De Blob

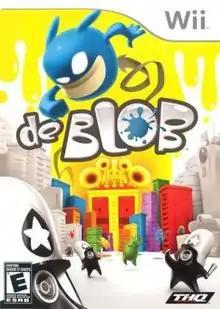
North American Wii version cover art

de Blob is a puzzle-platform game developed by Blue Tongue Entertainment and published by THQ for the Wii. Playing as Blob, the player explores and liberates the fictional Chroma City from the evil INKT Corporation.